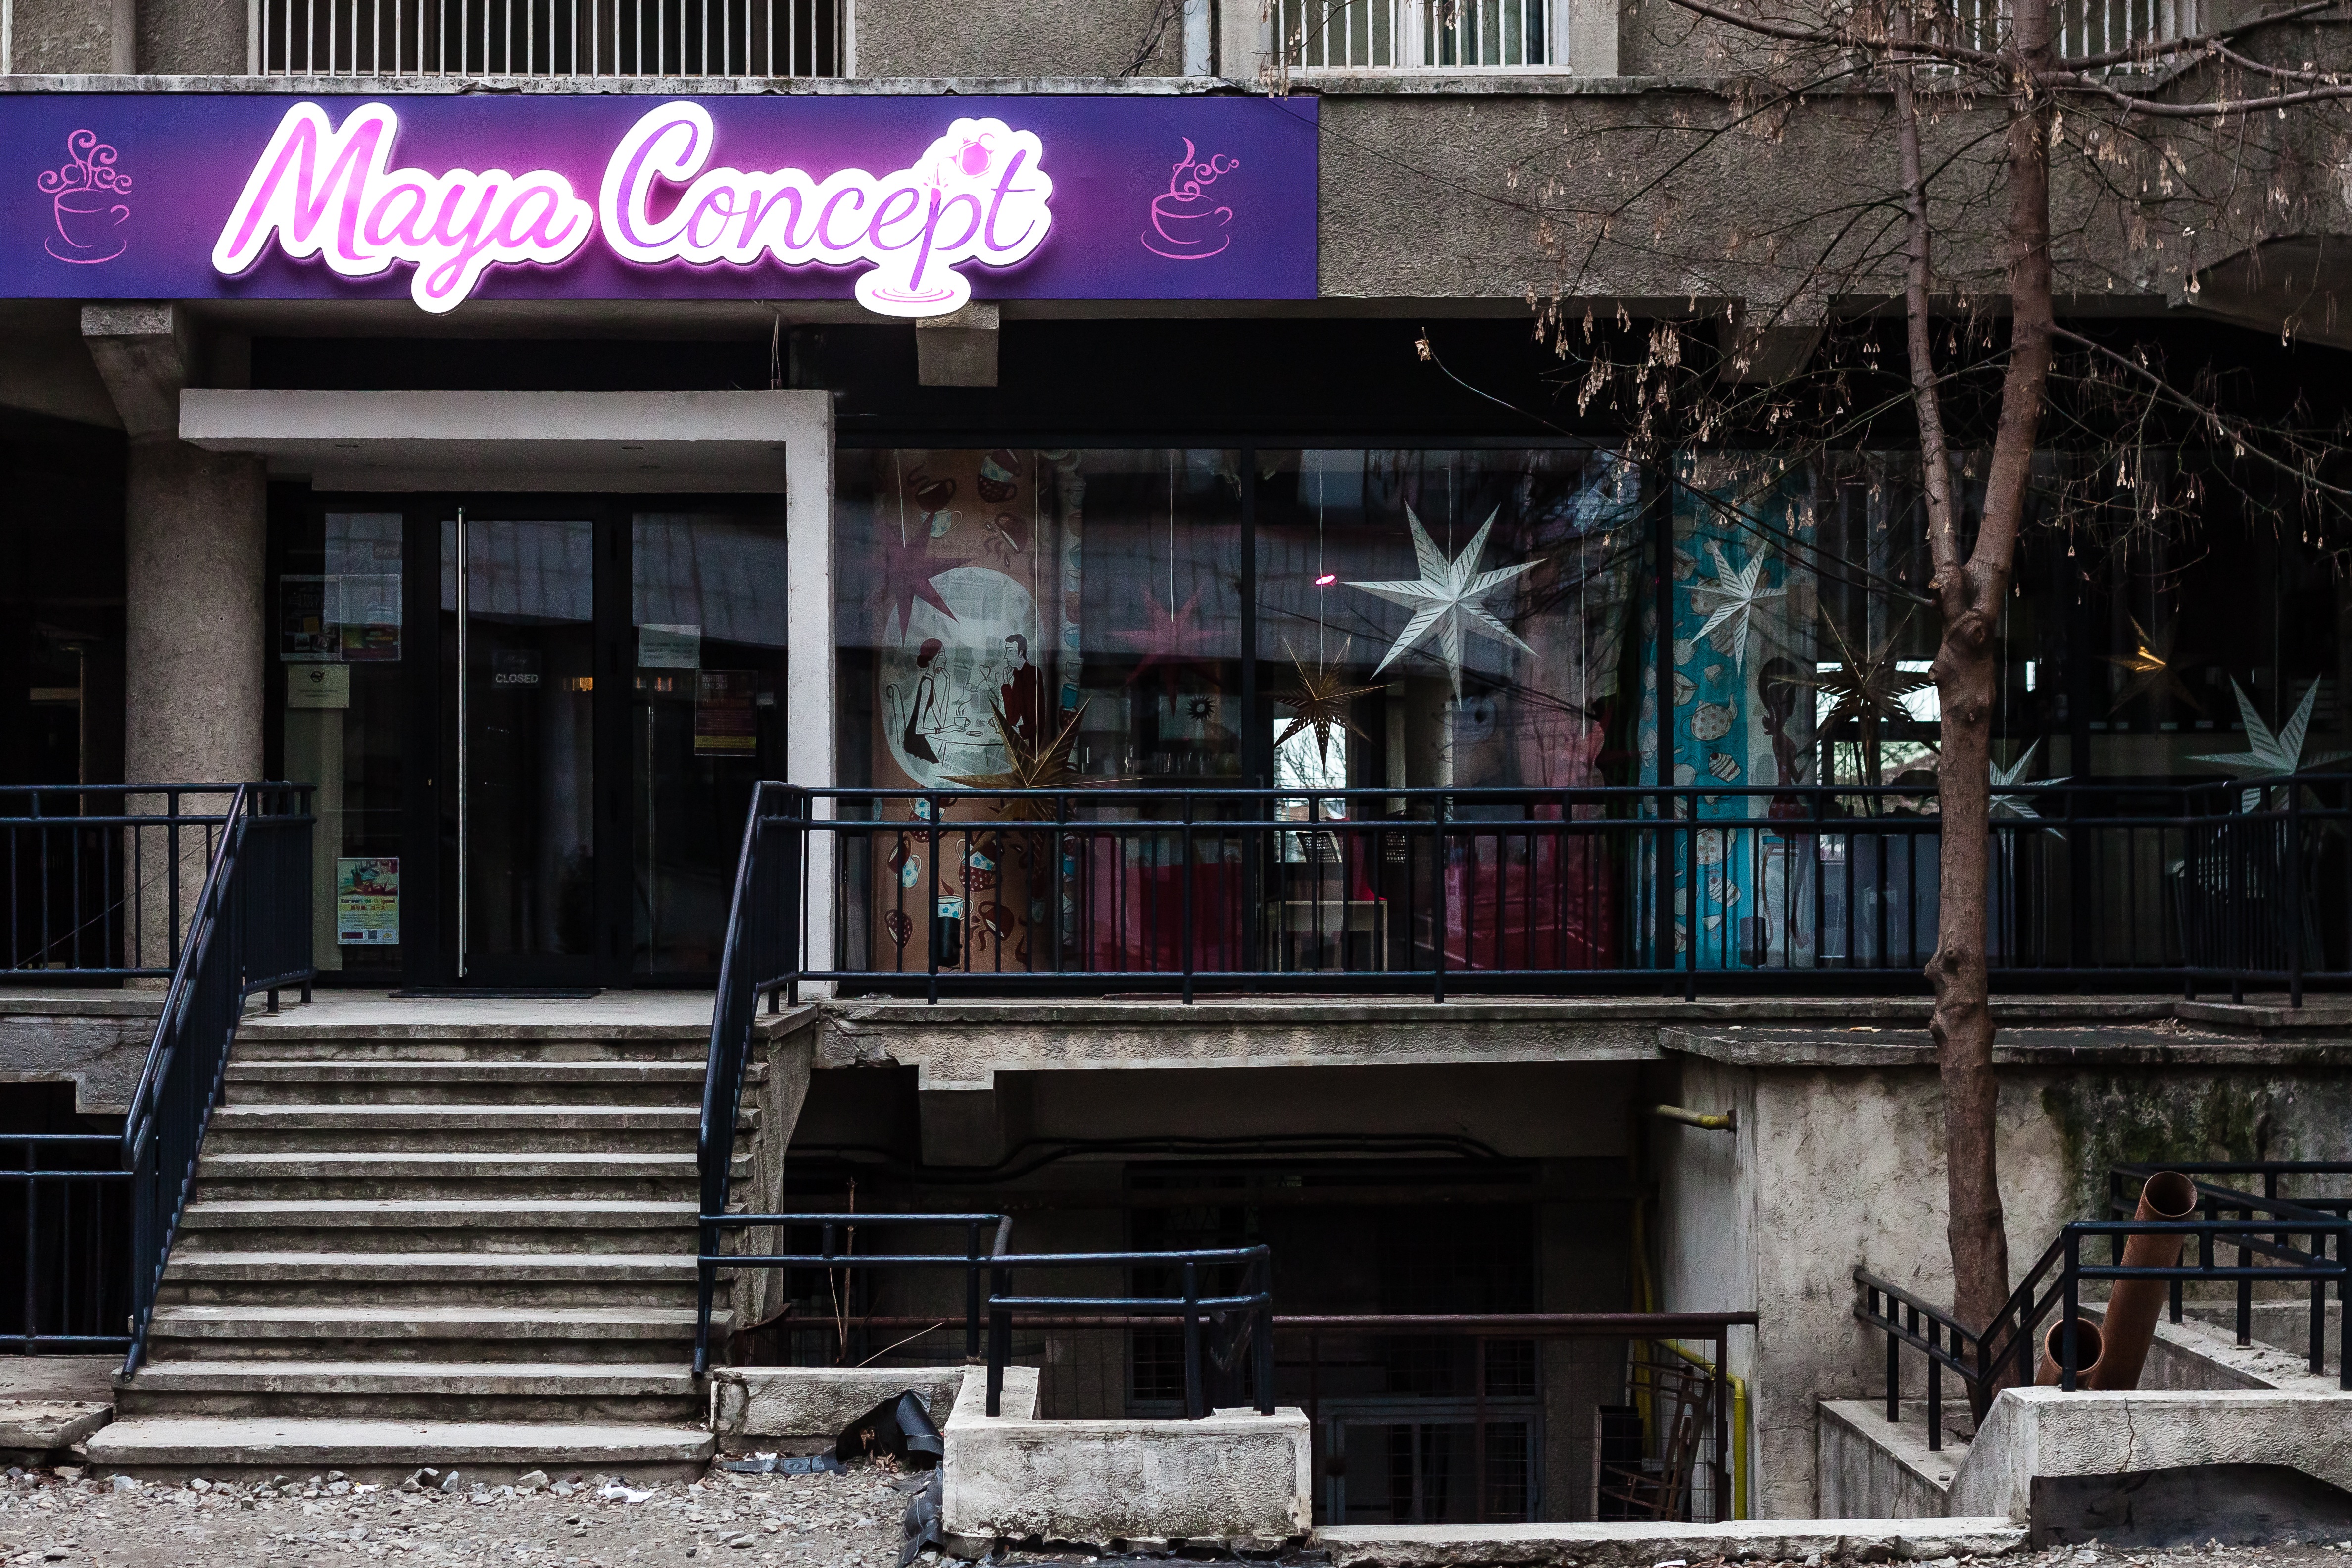
road, street, restaurant, city, downtown, urban area, human settlement